Red Bull Racing RB16

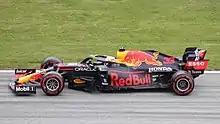

Verstappen and Albon started second and fourth on the grid respectively for the season-opening Austrian Grand Prix, however both cars would go on to retire with electrical failures during the race. Despite being reasonably competitive in the hands of Verstappen who scored several podiums including a victory at the 70th Anniversary Grand Prix at Silverstone Circuit, the car was generally no match for the combination of Lewis Hamilton and the Mercedes F1 W11 as Mercedes retained the Constructors' title and Hamilton the Drivers'. Albon struggled to find good form and was outperformed by his teammate, scoring two podium finishes to Verstappen's 11 including 2 wins. The team ended the year on a high, with Verstappen scoring a dominant victory in Abu Dhabi, the first time Red Bull won at the circuit since 2013. Albon also ended the year on a high, being able to pressure Mercedes and prevent them from trying an alternate strategy, finishing fourth. Overall, the team finished second in the constructors championship, with Verstappen and Albon finishing third and seventh, respectively.